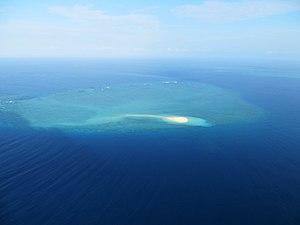
Vue aérienne de l'Îlot de Sable Blanc (Mayotte).
Cet article recense les îles de Mayotte.
L'îlot de Sable Blanc est un banc de sable situé à l'extrême Sud-Est de Mayotte, à environ 1,7 km de la pointe Saziley, dans l'océan Indien.
Cet article recense les îles françaises.